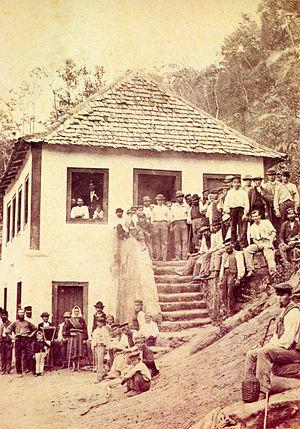
L’empire du Brésil ou, abusivement, l’Empire brésilien est une entité politique qui occupe, au xixᵉ siècle, sensiblement les territoires qui constituent le Brésil actuel. Il s'agit alors d'une monarchie constitutionnelle parlementaire et représentative dont les souverains successifs sont les empereurs Pierre Iᵉʳ et Pierre II, tous deux membres de la maison de Bragance, une branche de la dynastie capétienne vieille de mille ans. D'abord colonie du royaume de Portugal, le Brésil devient le siège de l'empire colonial portugais en 1808, lorsque le futur roi Jean VI, alors régent de Portugal, s'enfuit de son pays après son invasion par les troupes de Napoléon Iᵉʳ. La famille royale s'installe alors avec son gouvernement dans la ville brésilienne de Rio de Janeiro. Quelques années après la libération du Portugal, Jean VI retourne en Europe en 1821, mais laisse son fils aîné et héritier, l'infant Pierre, à la tête du Brésil en qualité de régent.